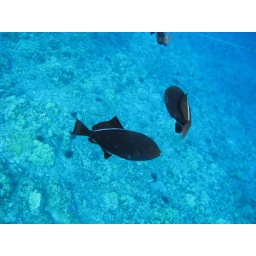
taken while snokeling off Maui. taken while snokeling off Maui. Some off a boat near Molikini and some off beach near 4 Seasons at Waileia. taken while snokeling off Maui. Some off a boat near Molikini and some off beach near 4 Seasons at Waileia.